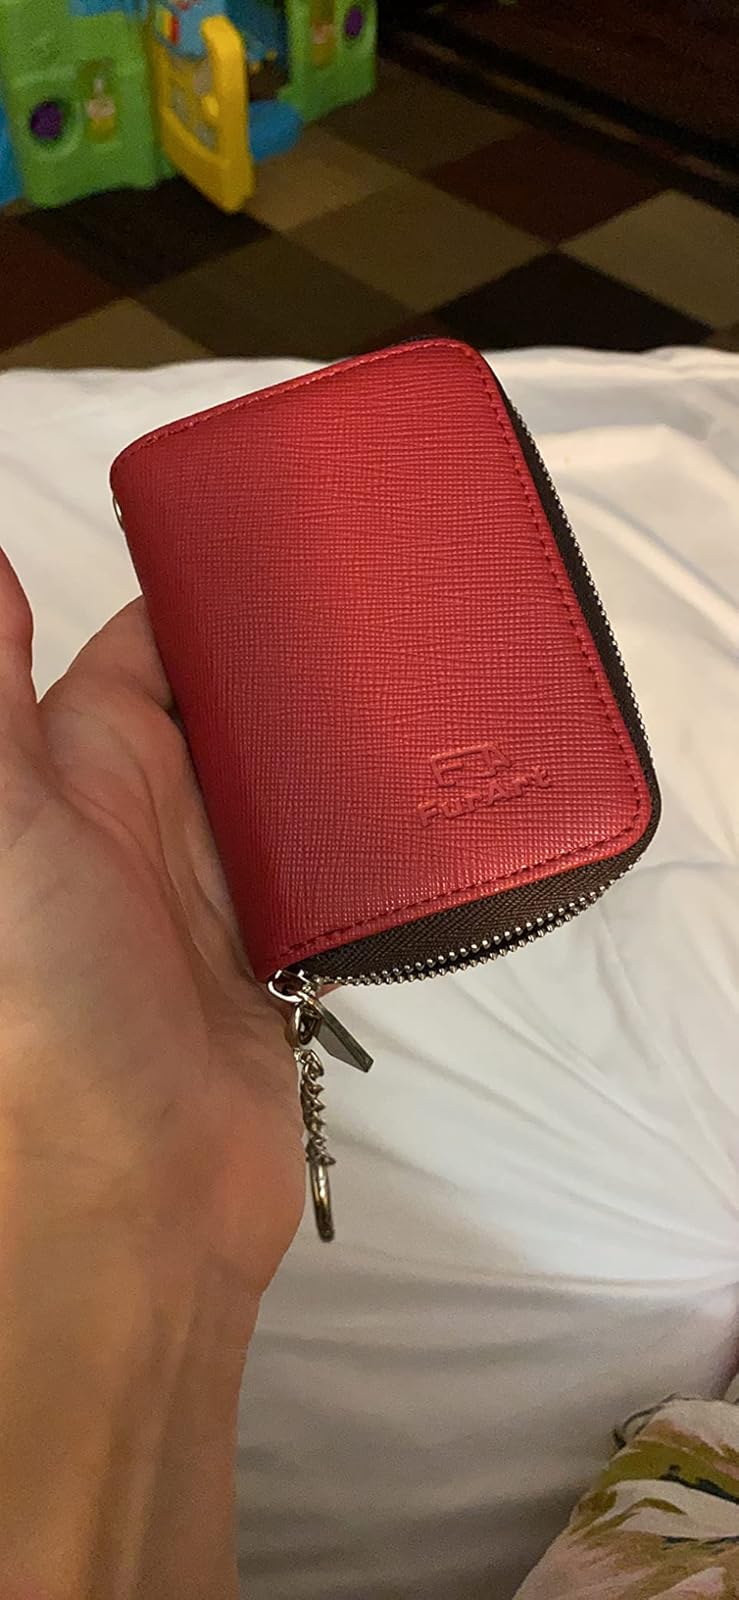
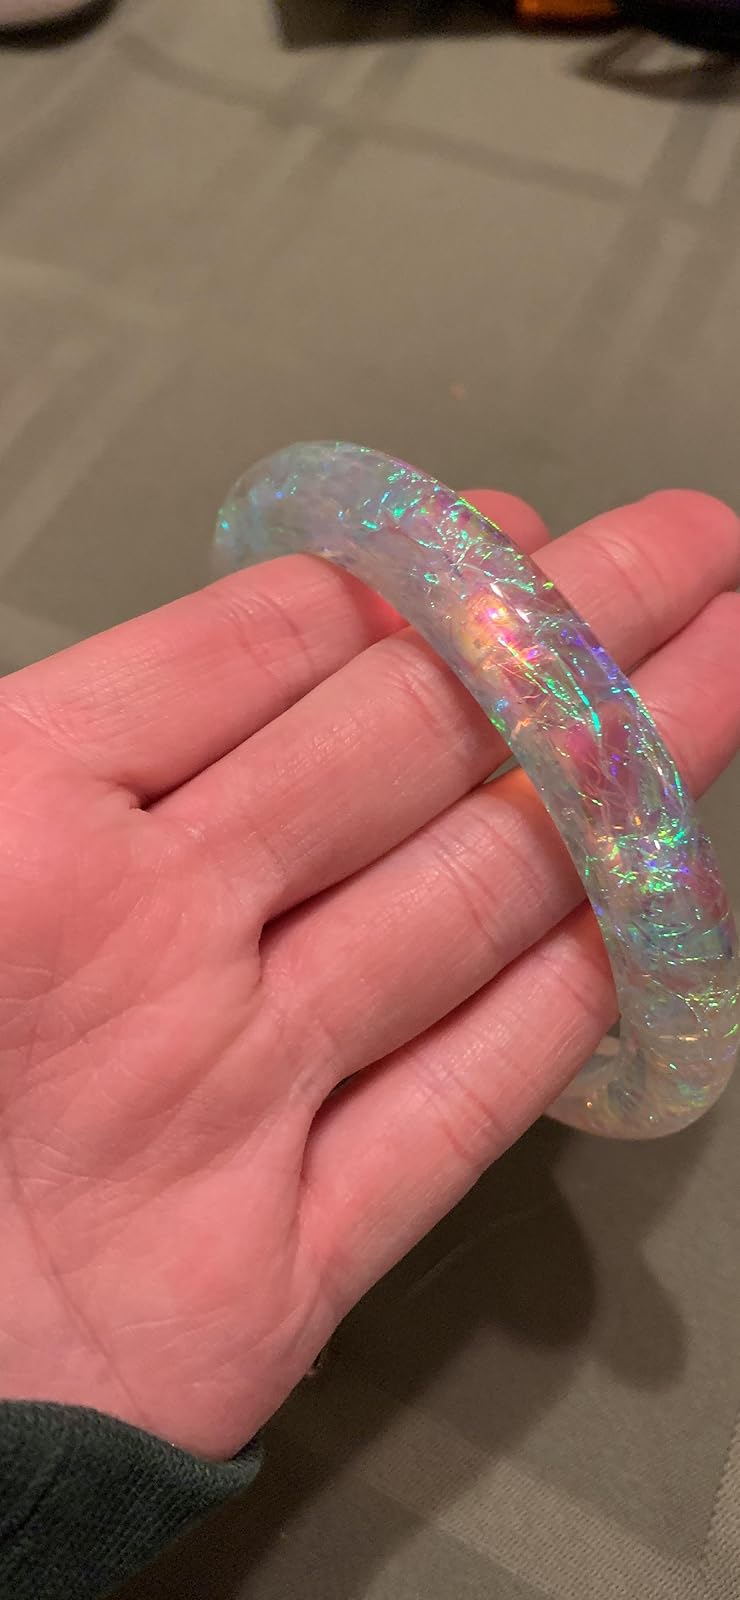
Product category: accessories_keychain
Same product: no